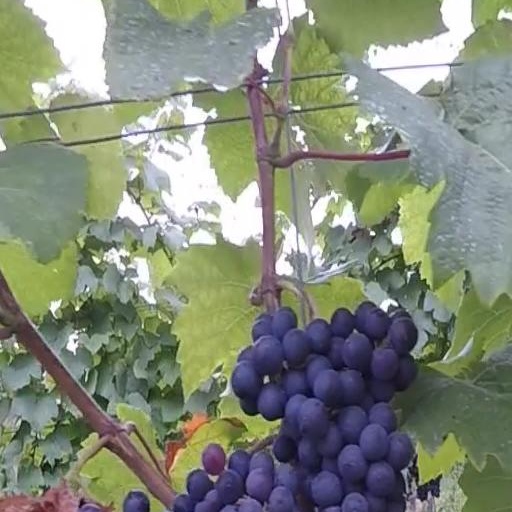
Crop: grape